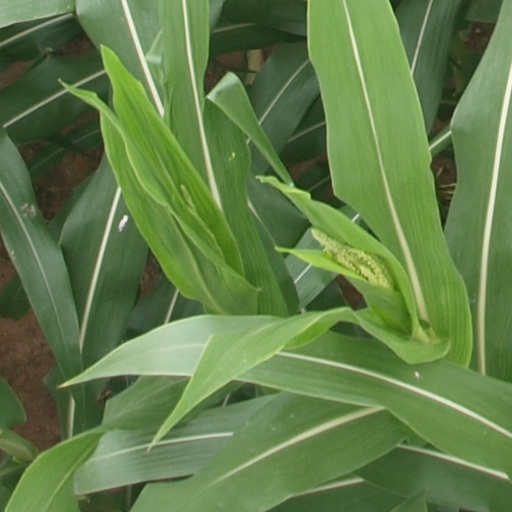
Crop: maize; corn